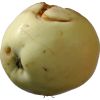
Label: Apple hit 1